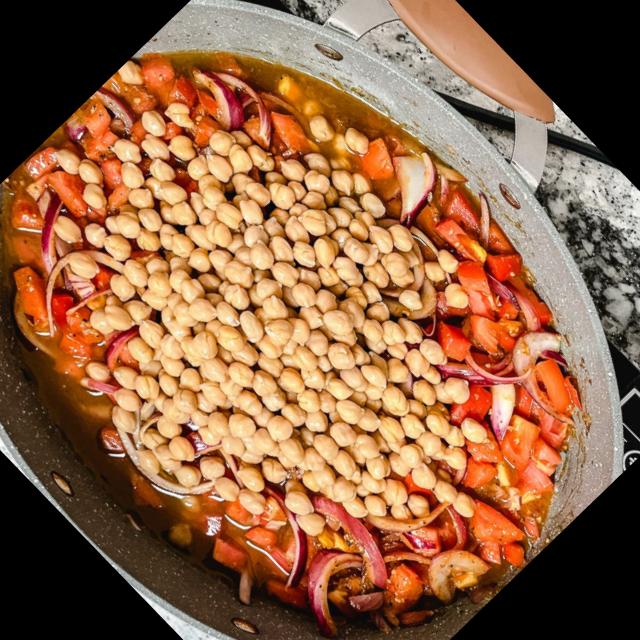
Dish: chole